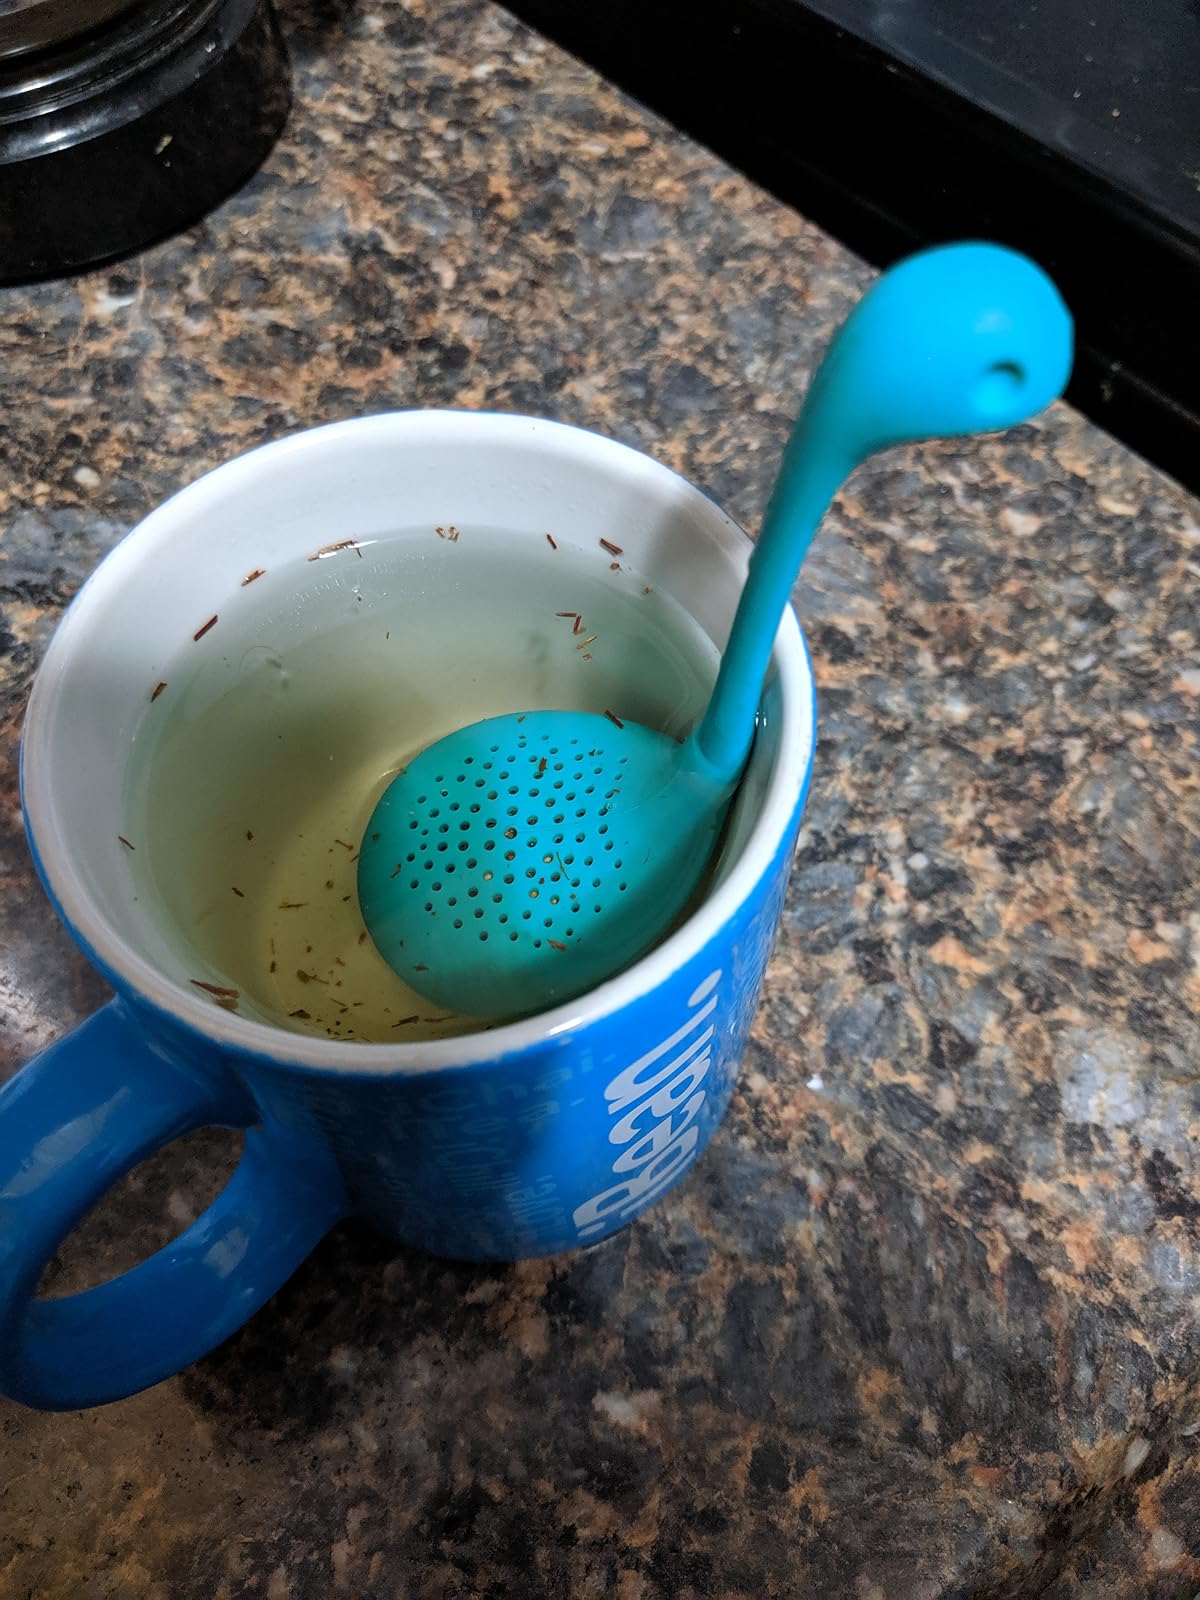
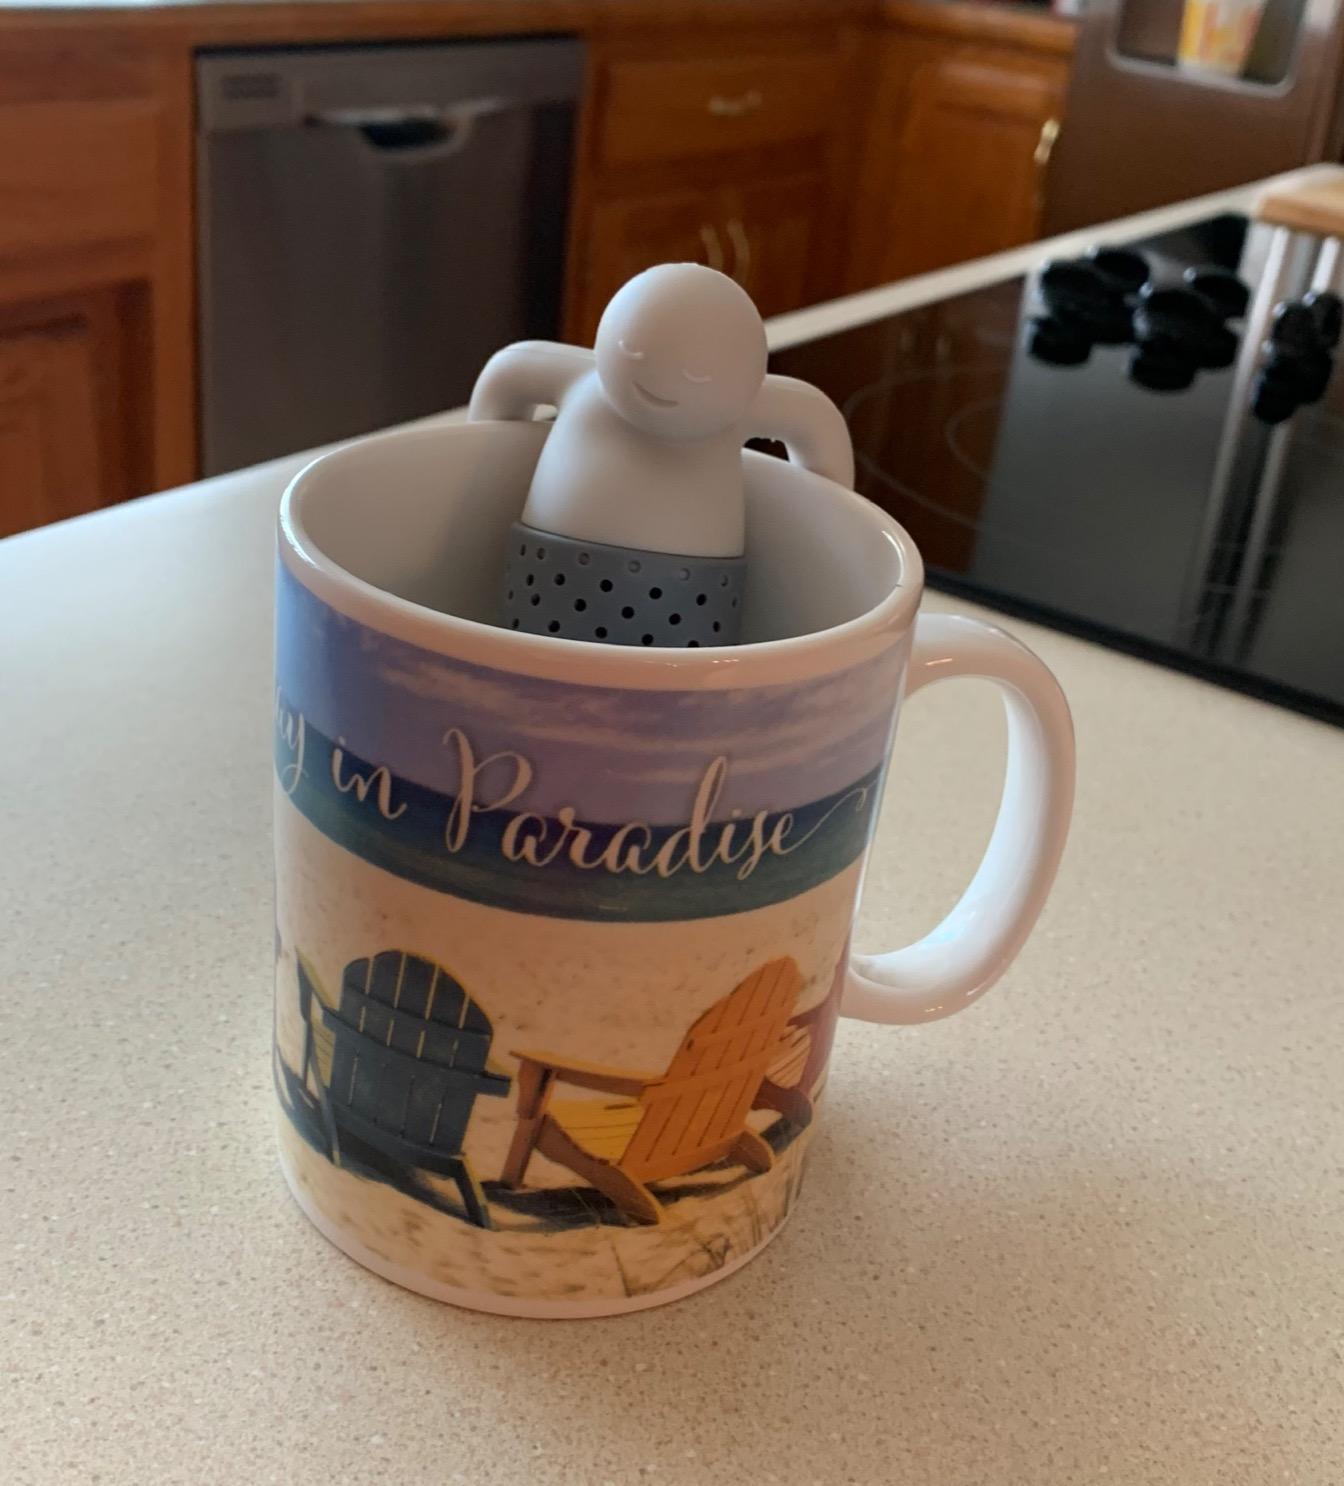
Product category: items_tea
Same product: no